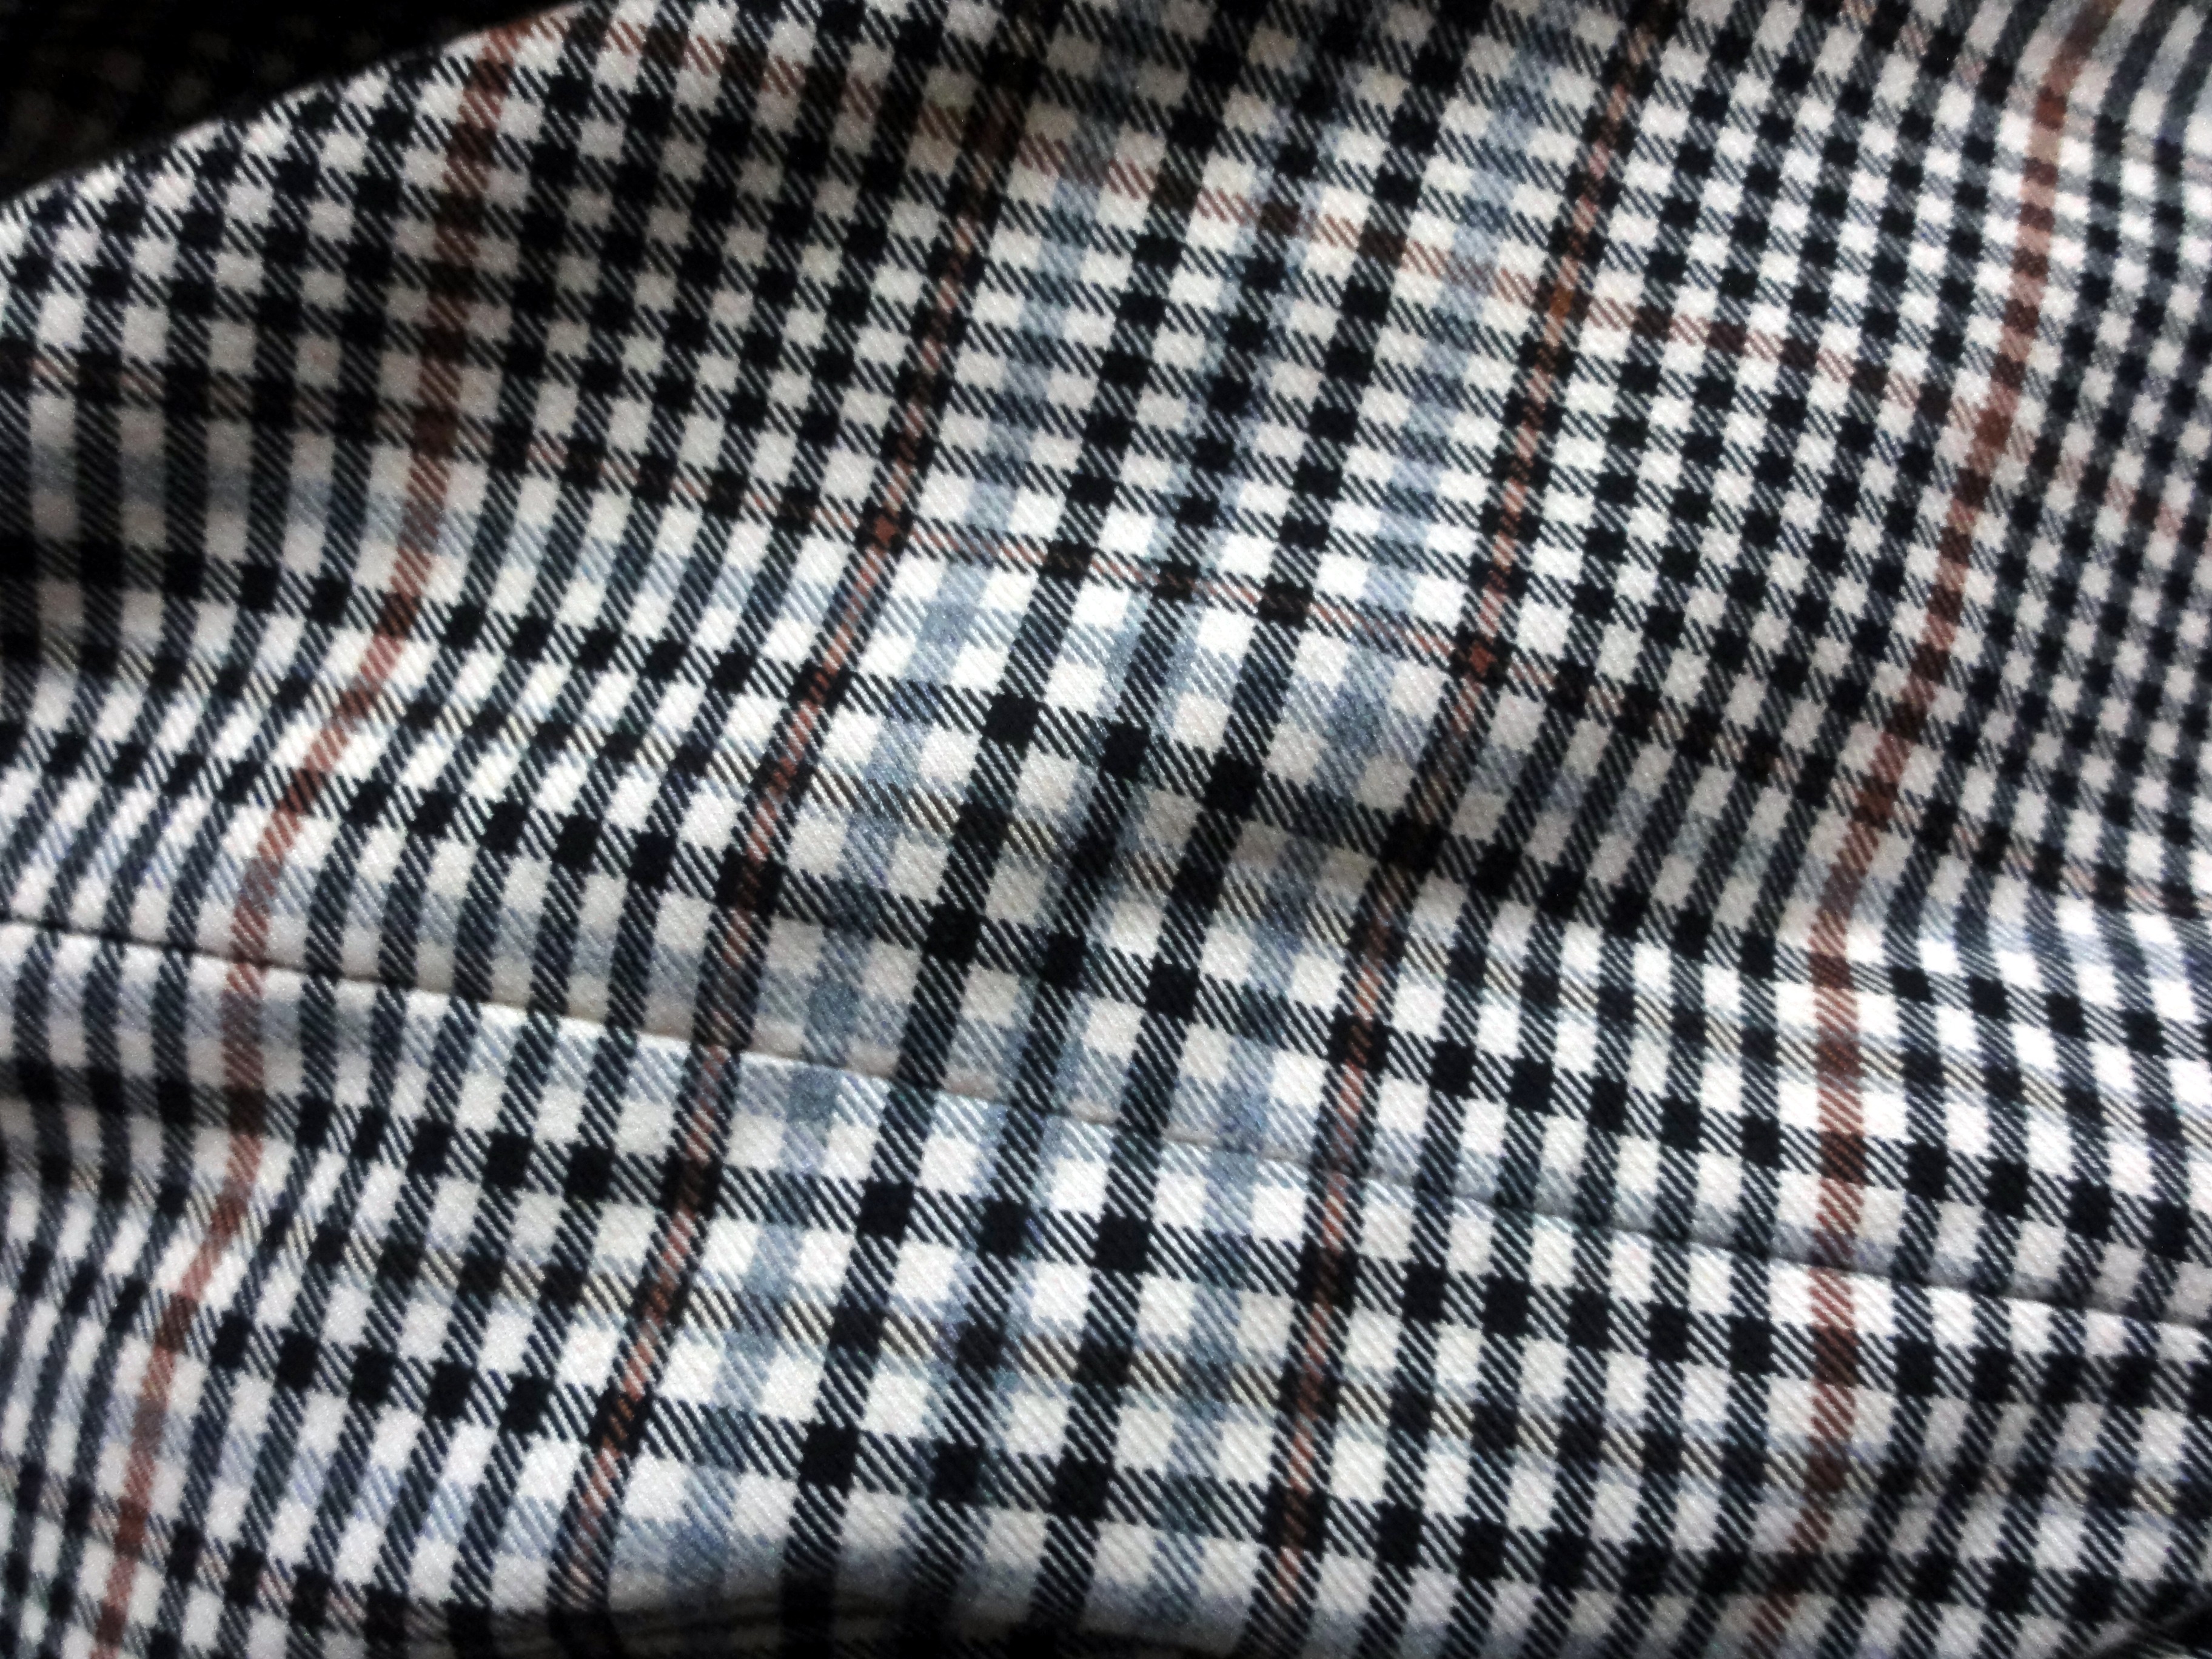
texture, pattern, line, blue, clothing, black, plaid, material, circle, fabric, textile, design, beige, tiles, mesh, tartan